Battle of Beersheba (1917)

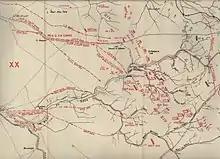
Infantry approach marches

The extensive and complex arrangements required to support the infantry attack from the west and the mounted attack from the east were completed by 30 October, when these attacking forces moved to positions within a day's march of their deployment. Three divisions of XX Corps were concentrated in position: the 53rd (Welsh) Division at Goz el Geleib, the 60th (London) Division at Esani and the 74th (Yeomanry) Division at Khasif. In preparation for their final approach march, the Civil Service Rifles and the Queen's Westminster Rifles (179th Brigade, 60th Division) were supplied with tea and rum for the following day. In their haversack rations were five onions, a tin of bully beef, a slice of cooked bacon, biscuits and dates.